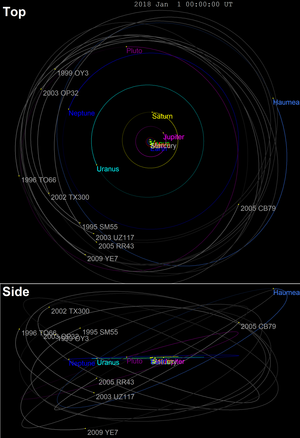
(416400) 2003 UZ₁₁₇ est un objet transneptunien de la famille des cubewanos.